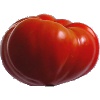
Label: Tomato 3